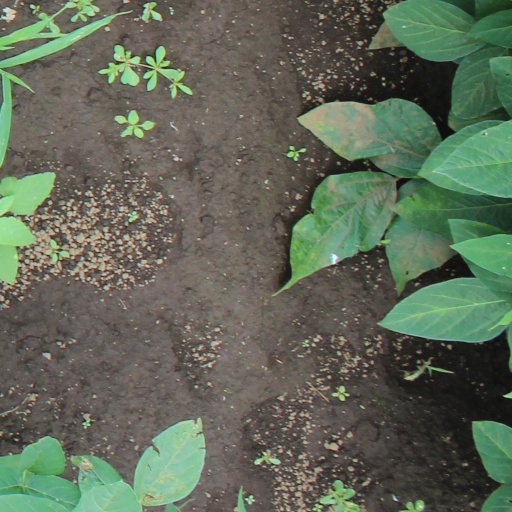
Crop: soybean